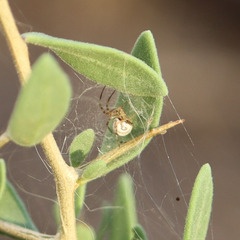
Species: Lactrodectus_hesperus